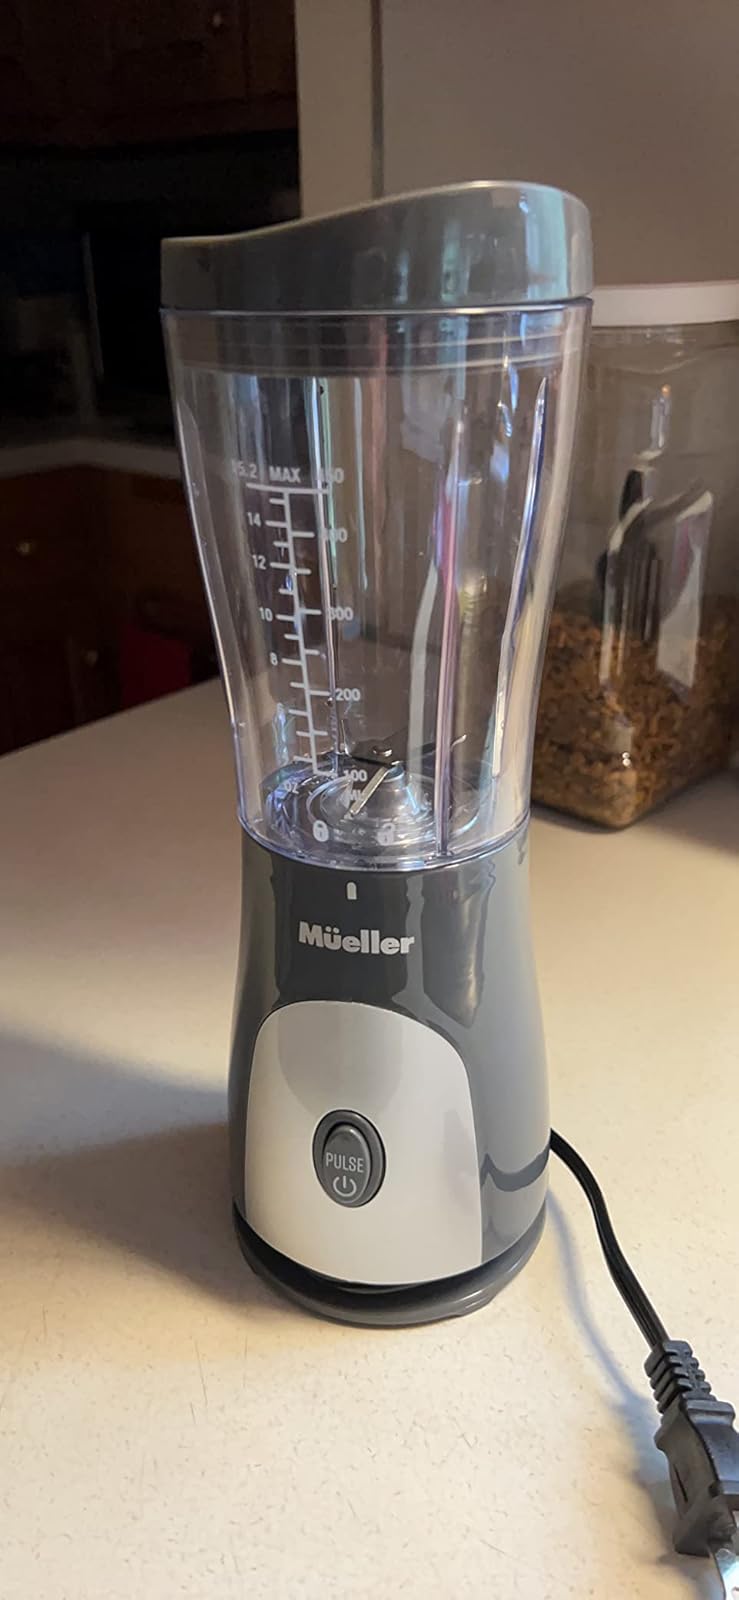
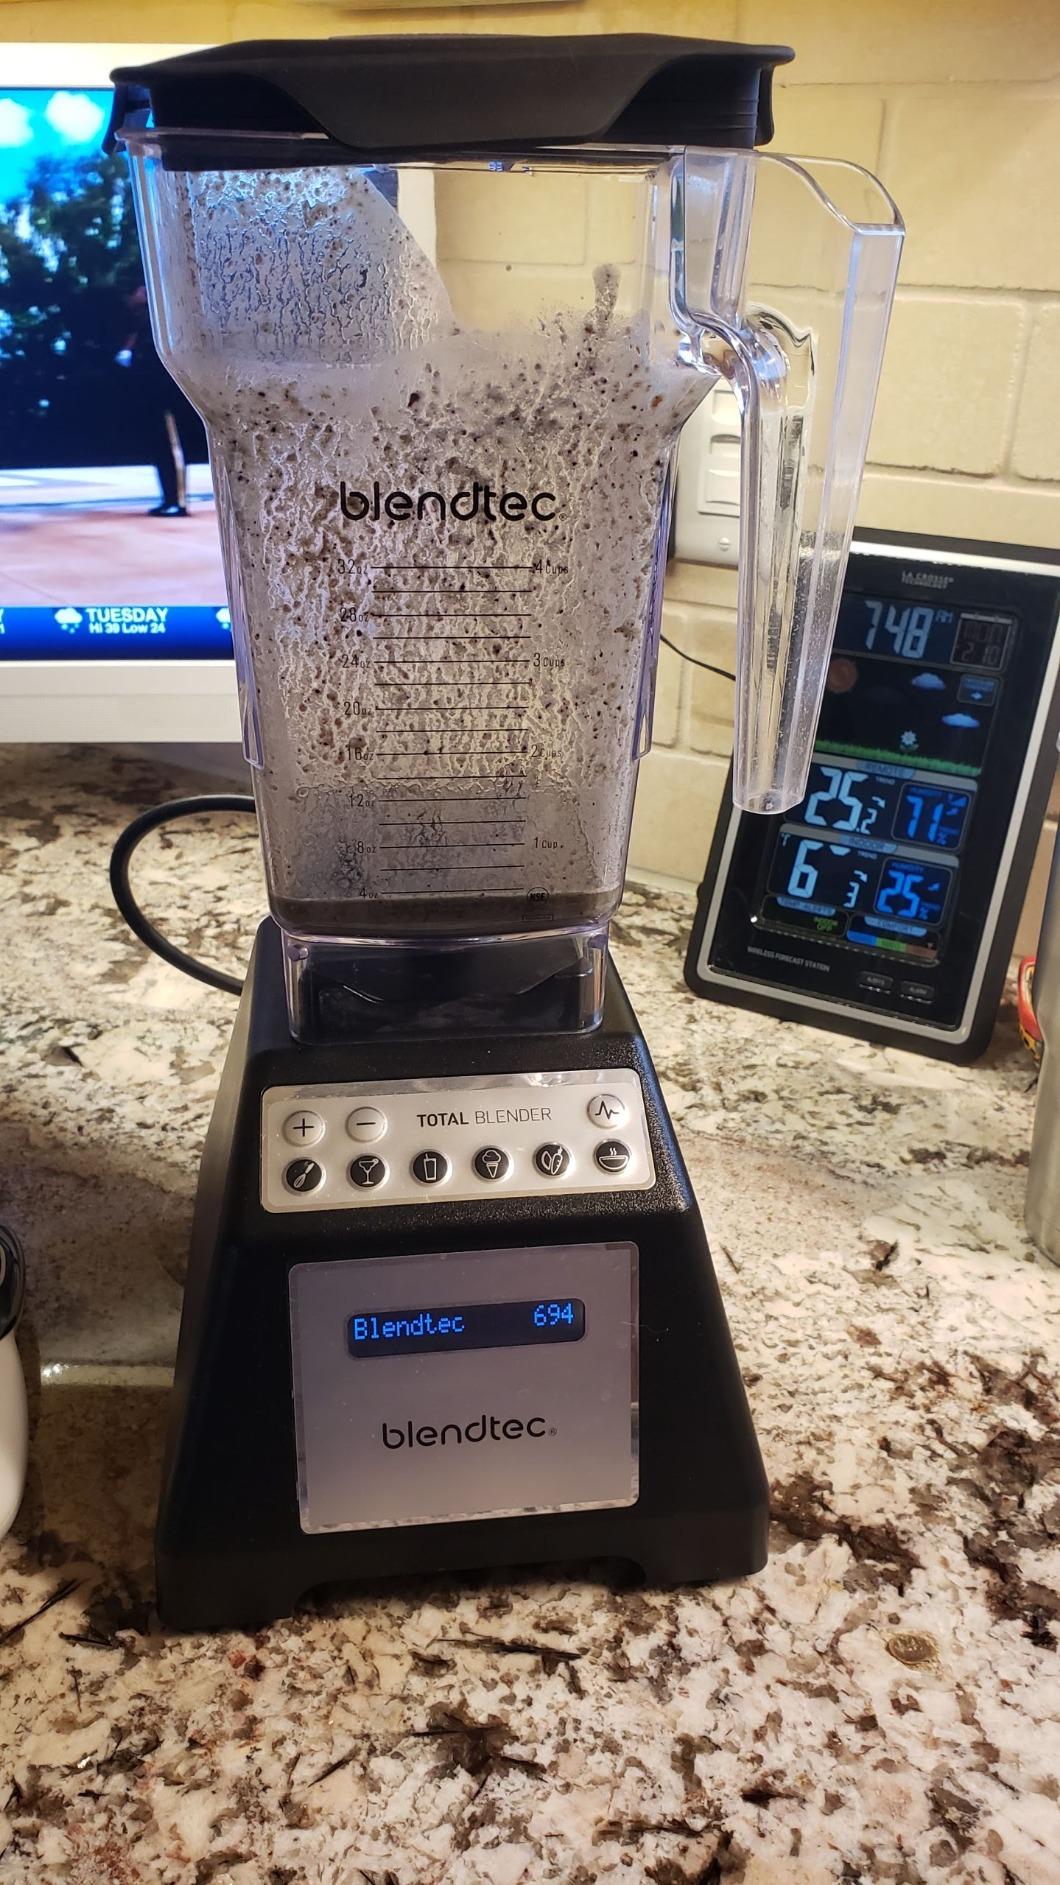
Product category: items_blender
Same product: no